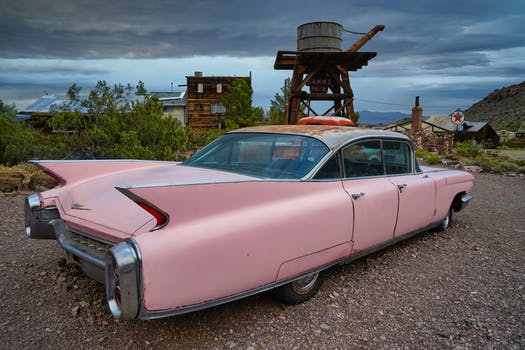
Label: No Watermark